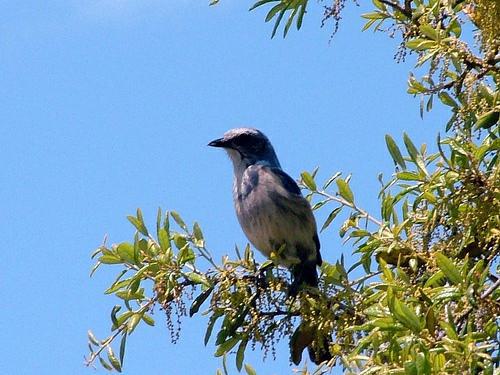
A photo of a florida jay